Mathematics education

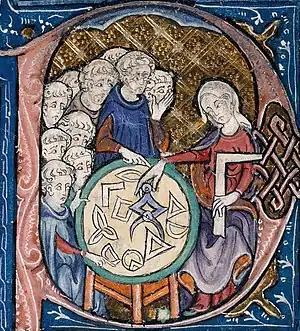
Illustration at the beginning of a 14th-century translation of Euclid's "Elements"

In contemporary education, mathematics education—known in Europe as the didactics or pedagogy of mathematics—is the practice of teaching, learning, and carrying out scholarly research into the transfer of mathematical knowledge.